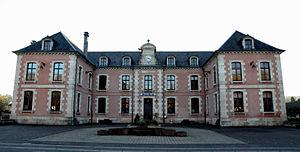
Mairie, justice de paix et école This building is indexed in the Base Mérimée, a database of architectural heritage maintained by the French Ministry of Culture,
Scey-sur-Saône-et-Saint-Albin est une commune française, située dans le département de la Haute-Saône en région Bourgogne-Franche-Comté. Elle est le siège de la communauté de communes des Combes. Ses habitants sont appelés les Sceycolais.
Cités de Caractère de Bourgogne-Franche-Comté est une association française loi de 1901 créée en 1989. Elle délivre le label touristique Cité de Caractère de Bourgogne Franche-Comté à des communes de moins de 10 000 habitants habitants situées dans l'espace rural. Suite à l'assemblé générale du 14 décembre 2019 le nombre de communes bénéficiant de ce label s'élève à 59.
Cet article recense les monuments historiques de la Haute-Saône, en France, pour la partie sud-ouest du département.